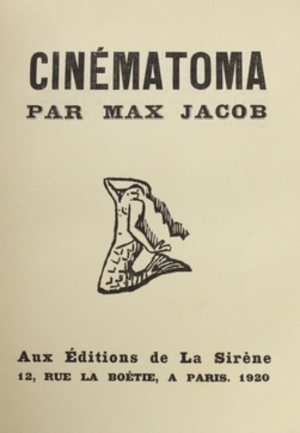
Max Jacob, né le 12 juillet 1876 à Quimper et mort le 5 mars 1944 à Drancy, est un poète moderniste et romancier mais aussi un peintre français.